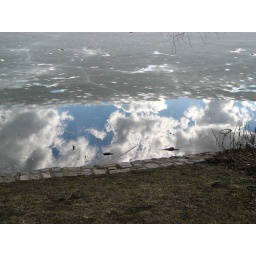
clouds in the lake